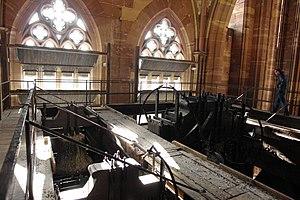
Vue au dessus des berceaux des cloches de la Cathédrale de Strasbourg This building is indexed in the Base Mérimée, a database of architectural heritage maintained by the French Ministry of Culture,